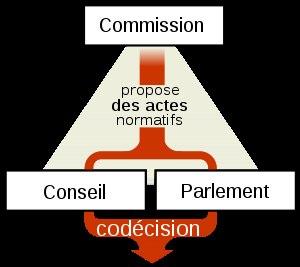
Le Conseil, souvent appelé Conseil de l'Union européenne et parfois, officieusement, Conseil des ministres de l'Union européenne, est l'une des principales institutions de l'Union européenne, avec la Commission européenne, le Conseil européen et le Parlement européen. Il est un organe institutionnel exécutif mais aussi législatif de l'UE, et décide des actes législatifs et budgétaires. Il partage sa compétence dans les domaines soumis à la procédure législative ordinaire avec le Parlement européen avec lequel il forme un Parlement bicaméral. Ainsi, le Conseil des ministres représente les gouvernements des États membres tandis que le Parlement européen représente les citoyens des États membres.
Les procédures législatives de l'Union européenne sont l'ensemble des processus conduisant à l'élaboration des lois au niveau européen. Ces procédures impliquent le Parlement européen et le Conseil de l'Union européenne, et, en tant que détentrice de l'initiative législative, la Commission européenne. Les parlements nationaux de l'Union européenne ont aussi le pouvoir mineur de freiner légèrement le processus.